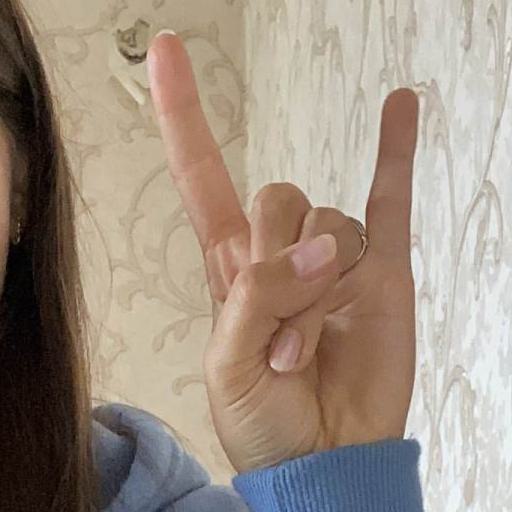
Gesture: rock